Bonython, Australian Capital Territory

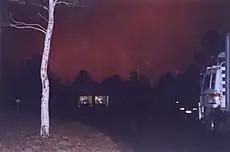
Bushfire threatens houses in western Bonython 18 January 2003

Bonython is an elongate suburb, straddling the eastern and northern sides of Mount Stranger, a low hillside (altitude 660 metres ASL) that rises about 100 metres above the Tuggeranong valley floor. Lower Stranger Pond sits at the northern end of the suburb, formed by a manmade dam across a natural drainage channel. The Pond surroundings were landscaped early during the suburb’s construction and have now become a focus for a variety of native wildlife, including black swans, pelicans and kangaroos. The Pond surroundings provide popular walking trails through bushland for local residents, and some trails connect with the Canberra equestrian trail and the Kambah Pool to Pine Island Walking Track.